Mid-Atlantic Regional Spaceport

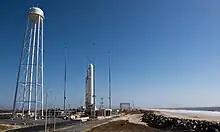
The first Antares rocket on Launch Pad 0A. At left is a water tower to supply water for sound suppression.

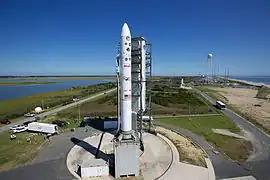
A Minotaur V rocket at Launch Pad 0B in September 2013 ahead of the launch of LADEE.

Pad 0A was built in the 1990s for the Conestoga rocket, which made its only flight in 1995.